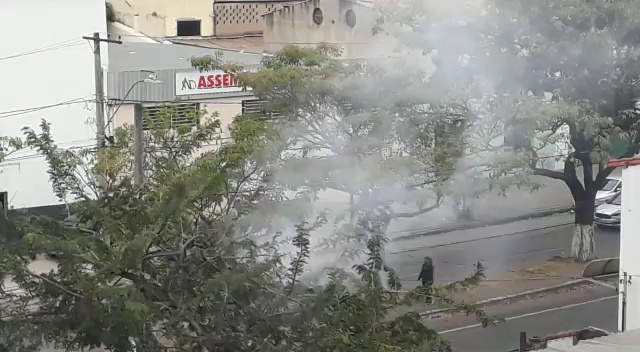
Fire: no
Smoke: yes